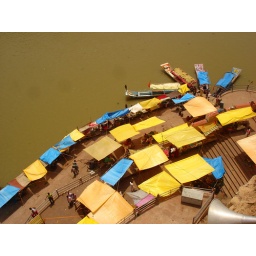
And I also saw green waters of river Narmada in Omkareshwar. Explored #370